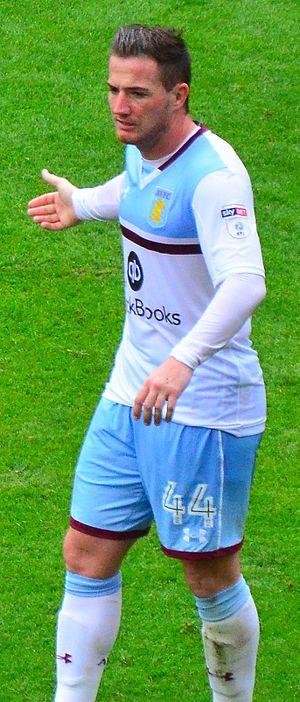
Ross McCormack, né le 18 août 1986 à Glasgow, est un footballeur international écossais qui évolue au poste d'attaquant.